Old Quay Bridge

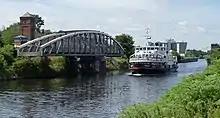
Old Quay Bridge fully open to allow passage of a ship

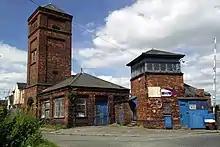
Control room for the swing bridge

Old Quay Bridge is a Grade II listed swing bridge in Runcorn, England.